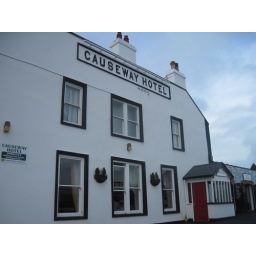
Tuesday, April 5 in Northern Ireland. County Antrim, Bushmill's Distillery, the Giant's Causeway and the coast of Northern Ireland by bus